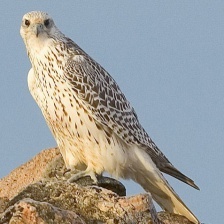
Species: GYRFALCON
Scientific name: FALCO RUSTICOLUS